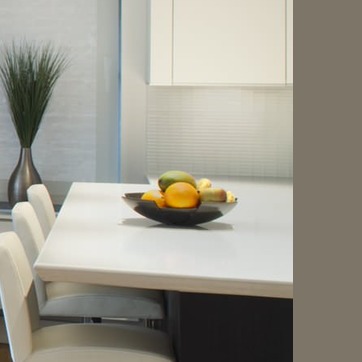
Material: food